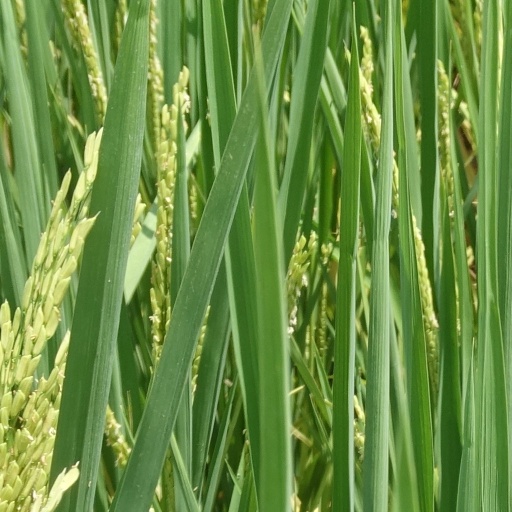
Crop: rice